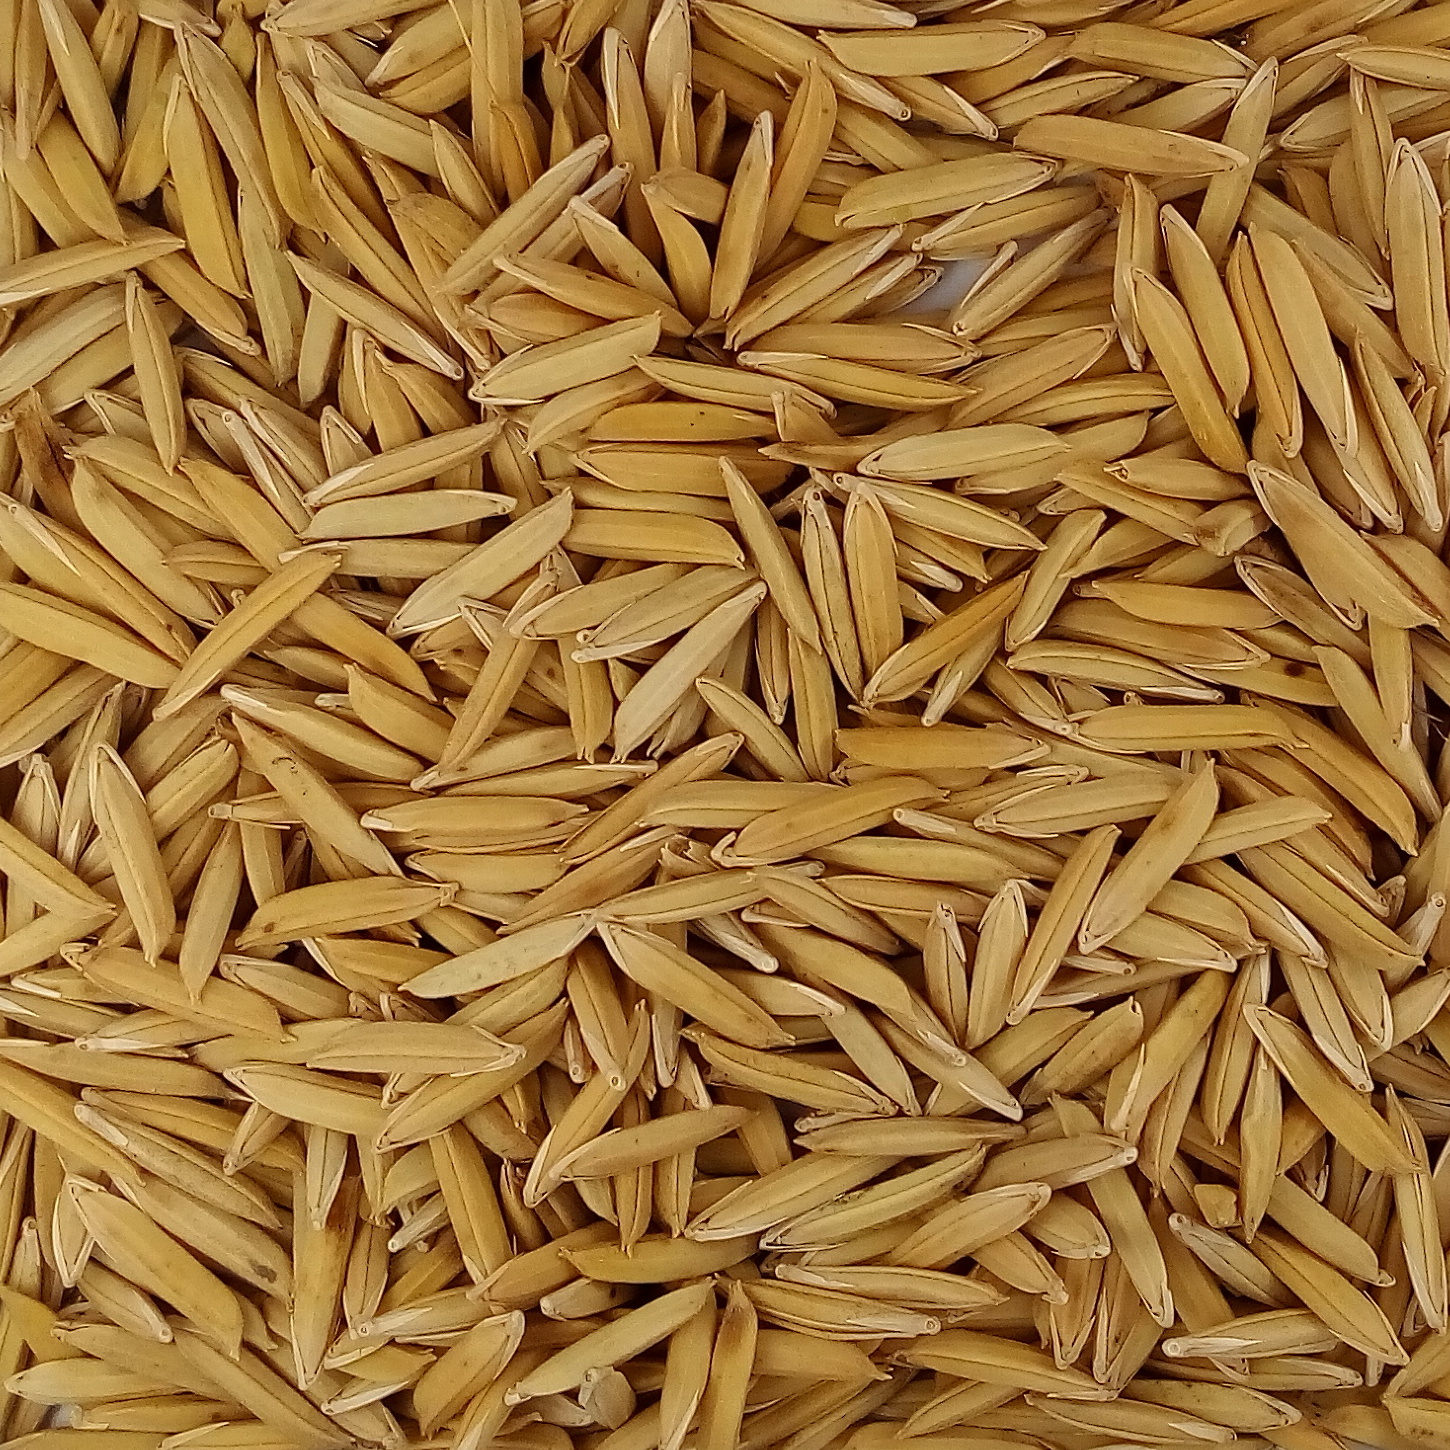
Rice seed variety: 1718